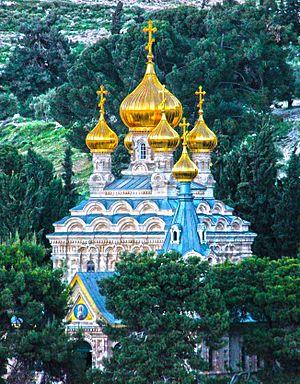
L’église Sainte-Marie-Madeleine, en russe Храм Марии Магдалины, Khram Marii Magdaliny, est une église orthodoxe russe située sur le mont des Oliviers, près du jardin de Gethsémani, à Jérusalem.